Kala Patthar

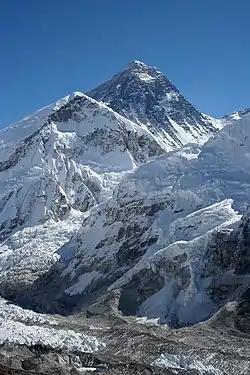
Mount Everest viewed from Kala Patthar

The elevation is commonly listed as . One source lists the height as 5,600 meters/18,373 feet. Portland State University Assistant Professor Dr. Luis A. Ruedas took a Garmin eMap GPS unit to the summit on 6 December 2006. These units can average a series of individual satellite readings, making them more accurate than single-reading machines. Averaging 48 readings at 0625h Nepal local time, temperature −20 °C, the GPS recorded the location of the summit as 27°59.750'N, 86°49.705'E (datum: WGS84), and elevation as . Even accounting for the fact that the summit may have approximately one meter of stones added as a celebratory cairn, this is a significant discrepancy with previously recorded elevations. The same unit was consistent concerning previously recorded elevations for Gorak Shep and Everest Base Camp. In October 2008, a GPS with WAAS recorded the summit at 27°59.751'N, 86°49.705'E (datum: WGS84) with an elevation of , confirming the 2006 data.